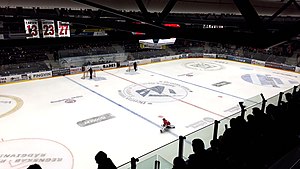
Gigantium
Gigantium Isarena, 2019
Ishockeyhallen Gigantium i Aalborg
Gigantium er et Idræts- og Kulturcenter i Aalborg bestående af storhal, idrætshal, to skøjtehaller, en svømmehal og en atletikhal.